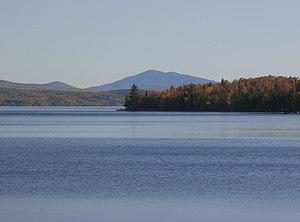
Le mont Snow (Snow Mountain) situé dans l'état du Maine, vu de la Baie-des-Sables au nord du Lac Mégantic.
Le mont Snow est une montagne située dans l'État américain du Maine, à 8 km à l'est de la frontière avec la province canadienne du Québec, et qui fait partie des Appalaches. Il s'élève à 1 210 mètres d'altitude.